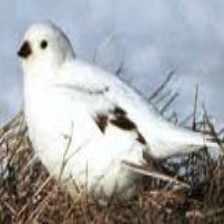
Species: MCKAYS BUNTING
Scientific name: PLECTROPHENAX HYPERBOREUS
ImageNet parent category: indigo_bunting